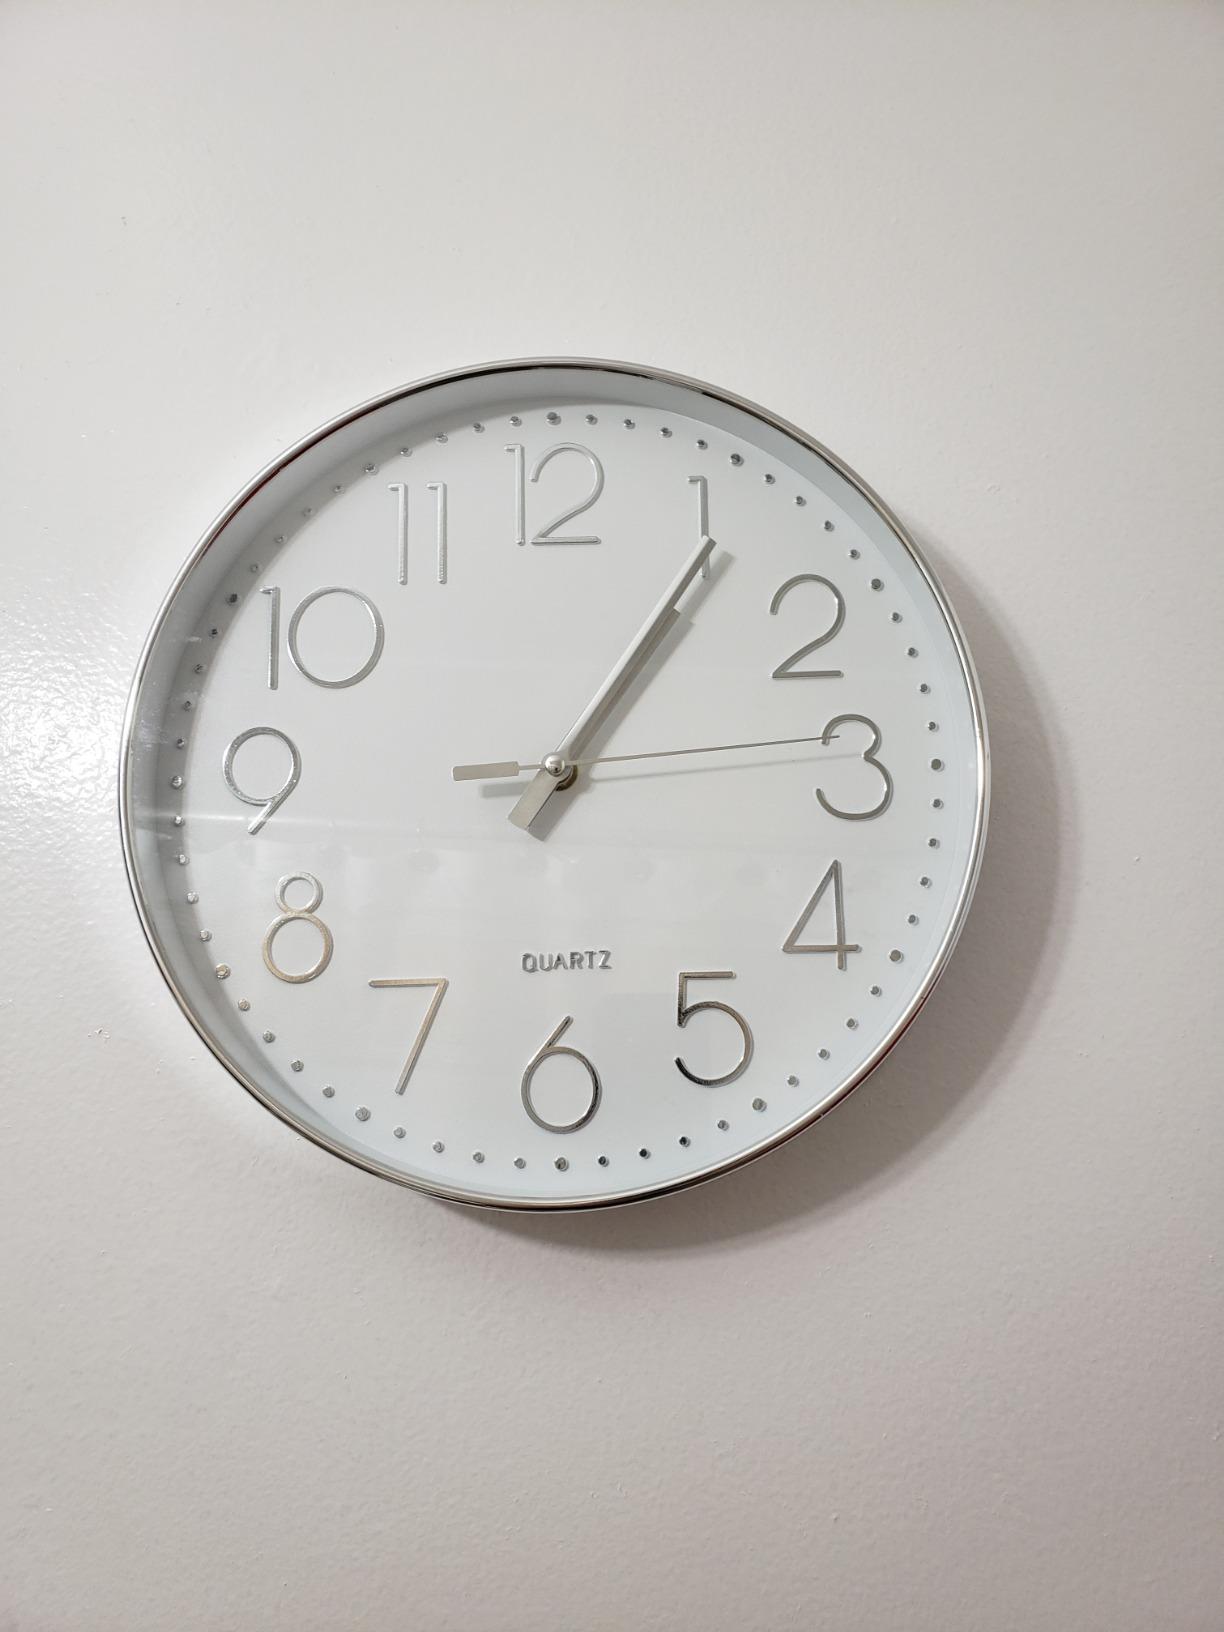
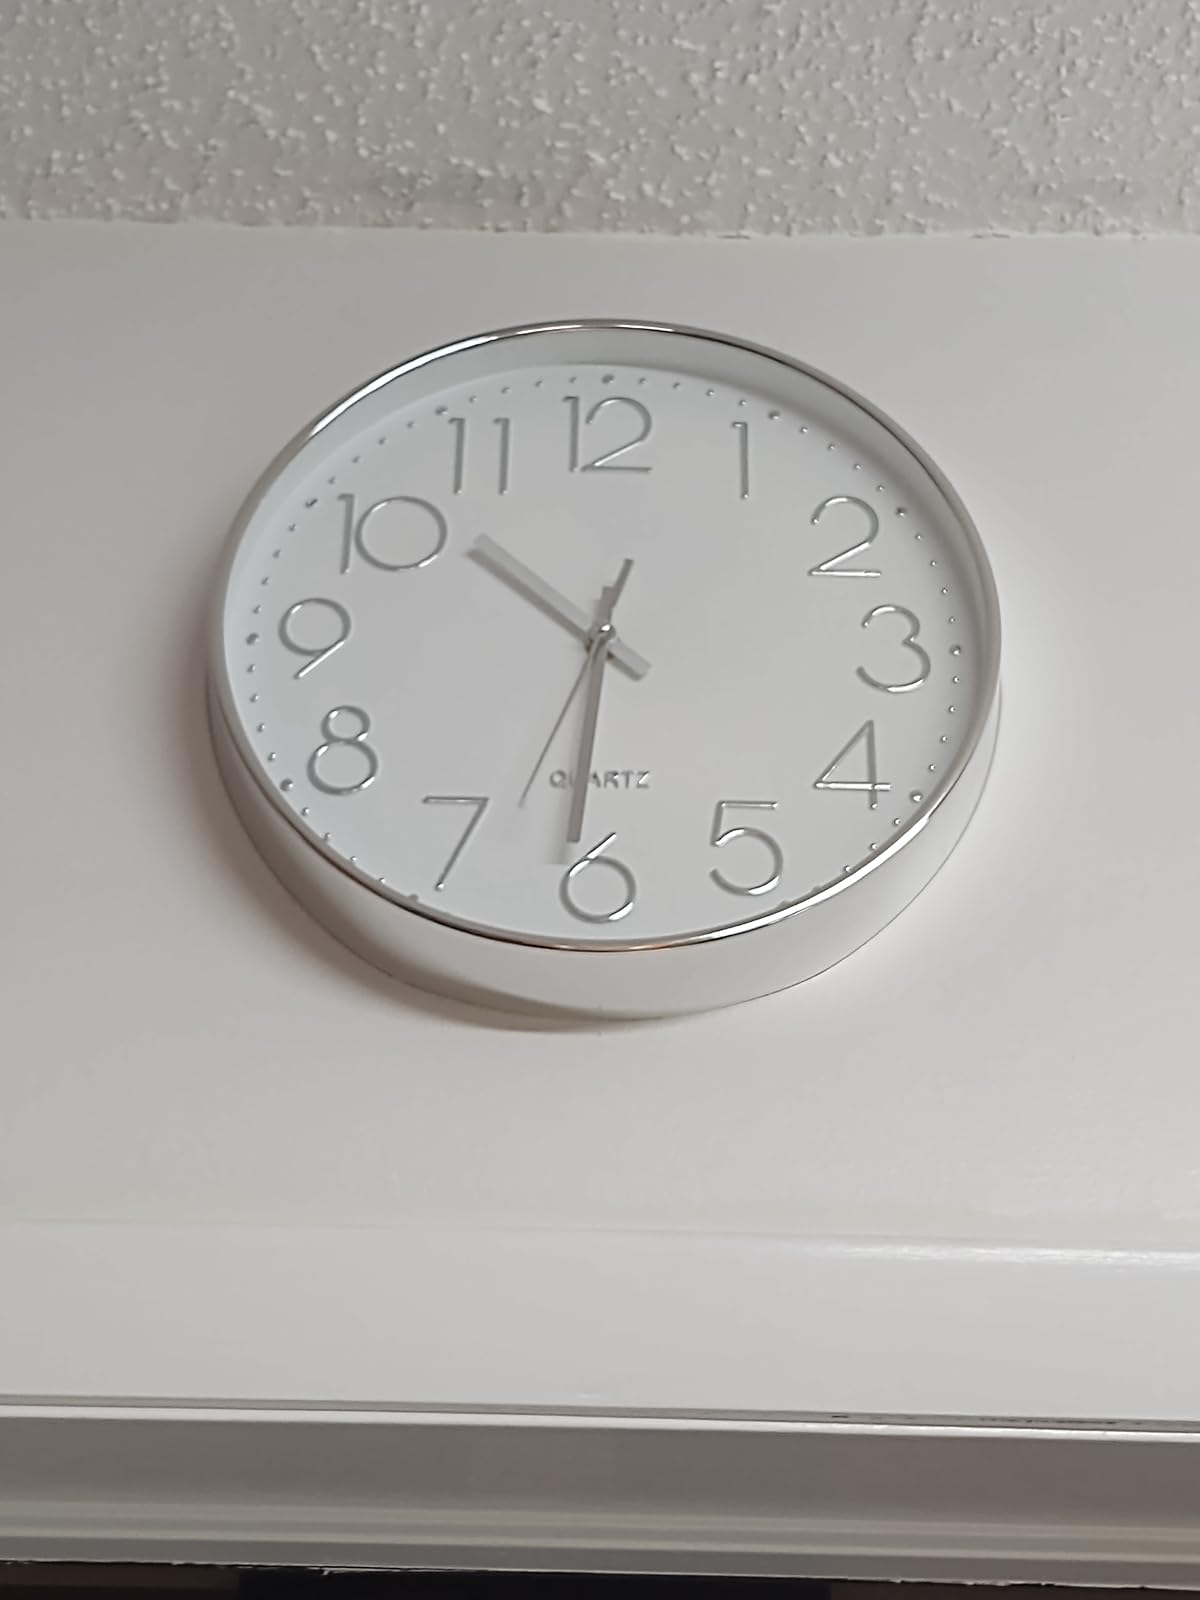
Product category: clock
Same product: yes